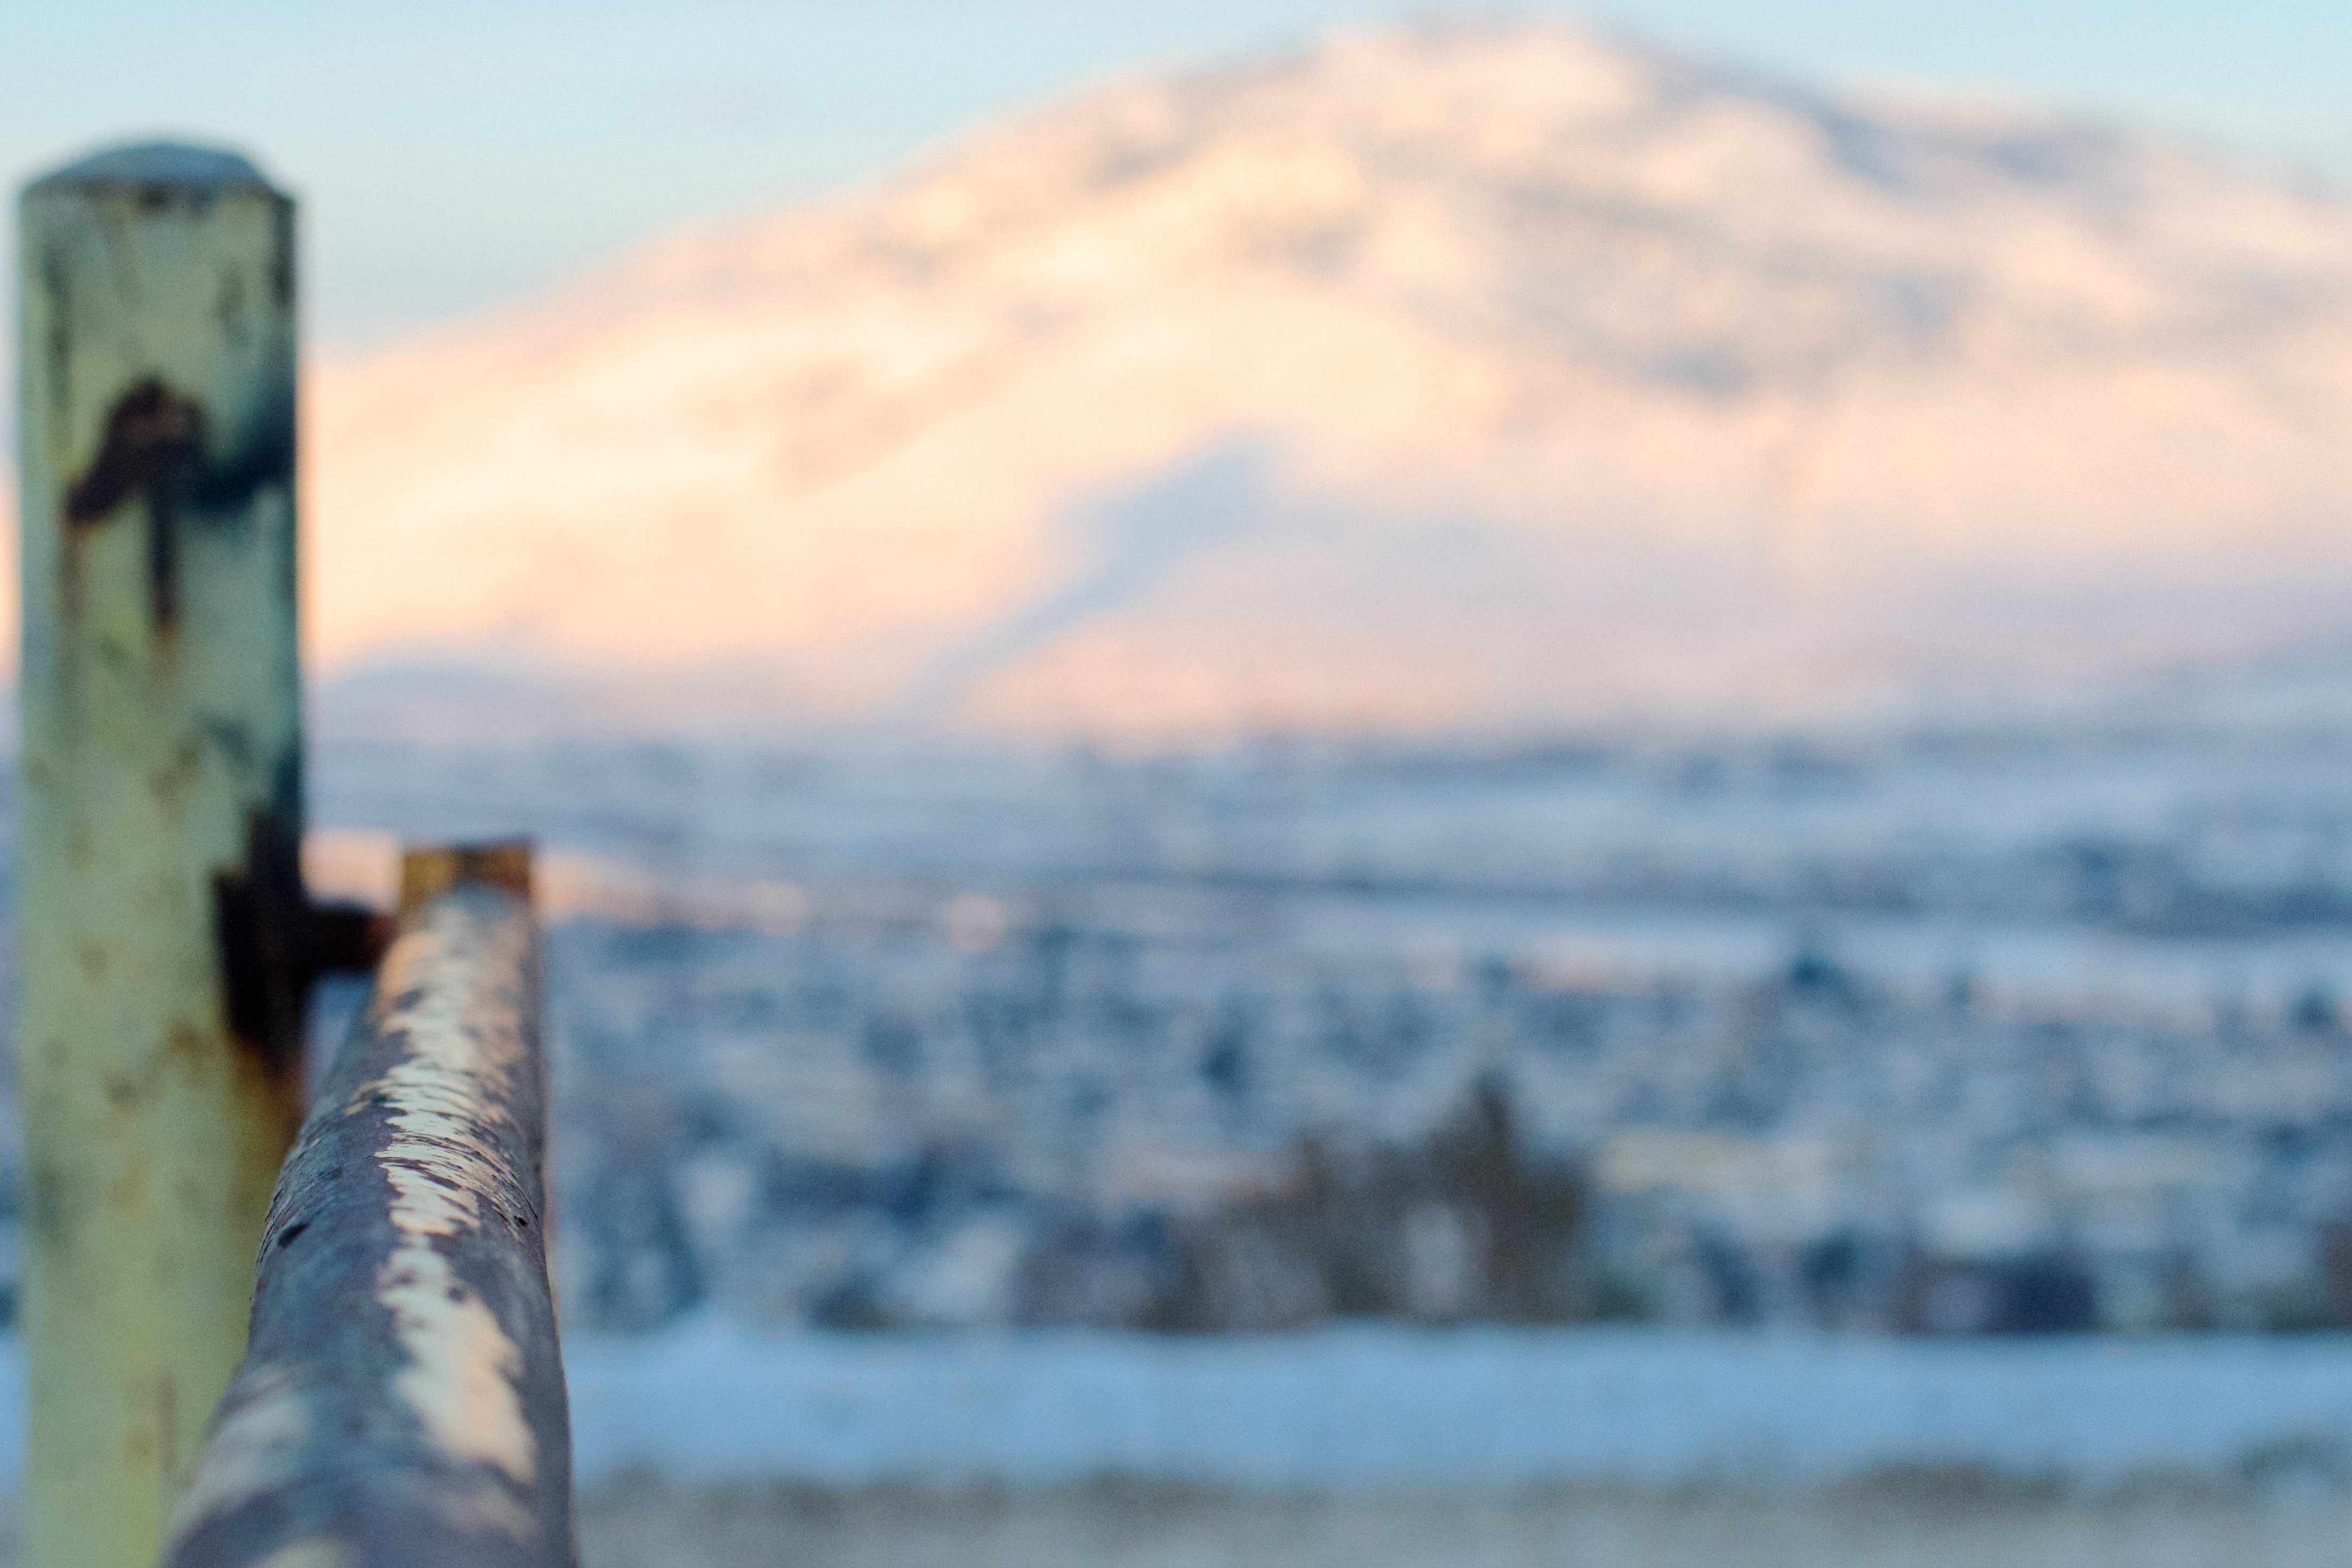
beach, sea, coast, water, ocean, snow, winter, morning, shore, wave, wind, tower, blue